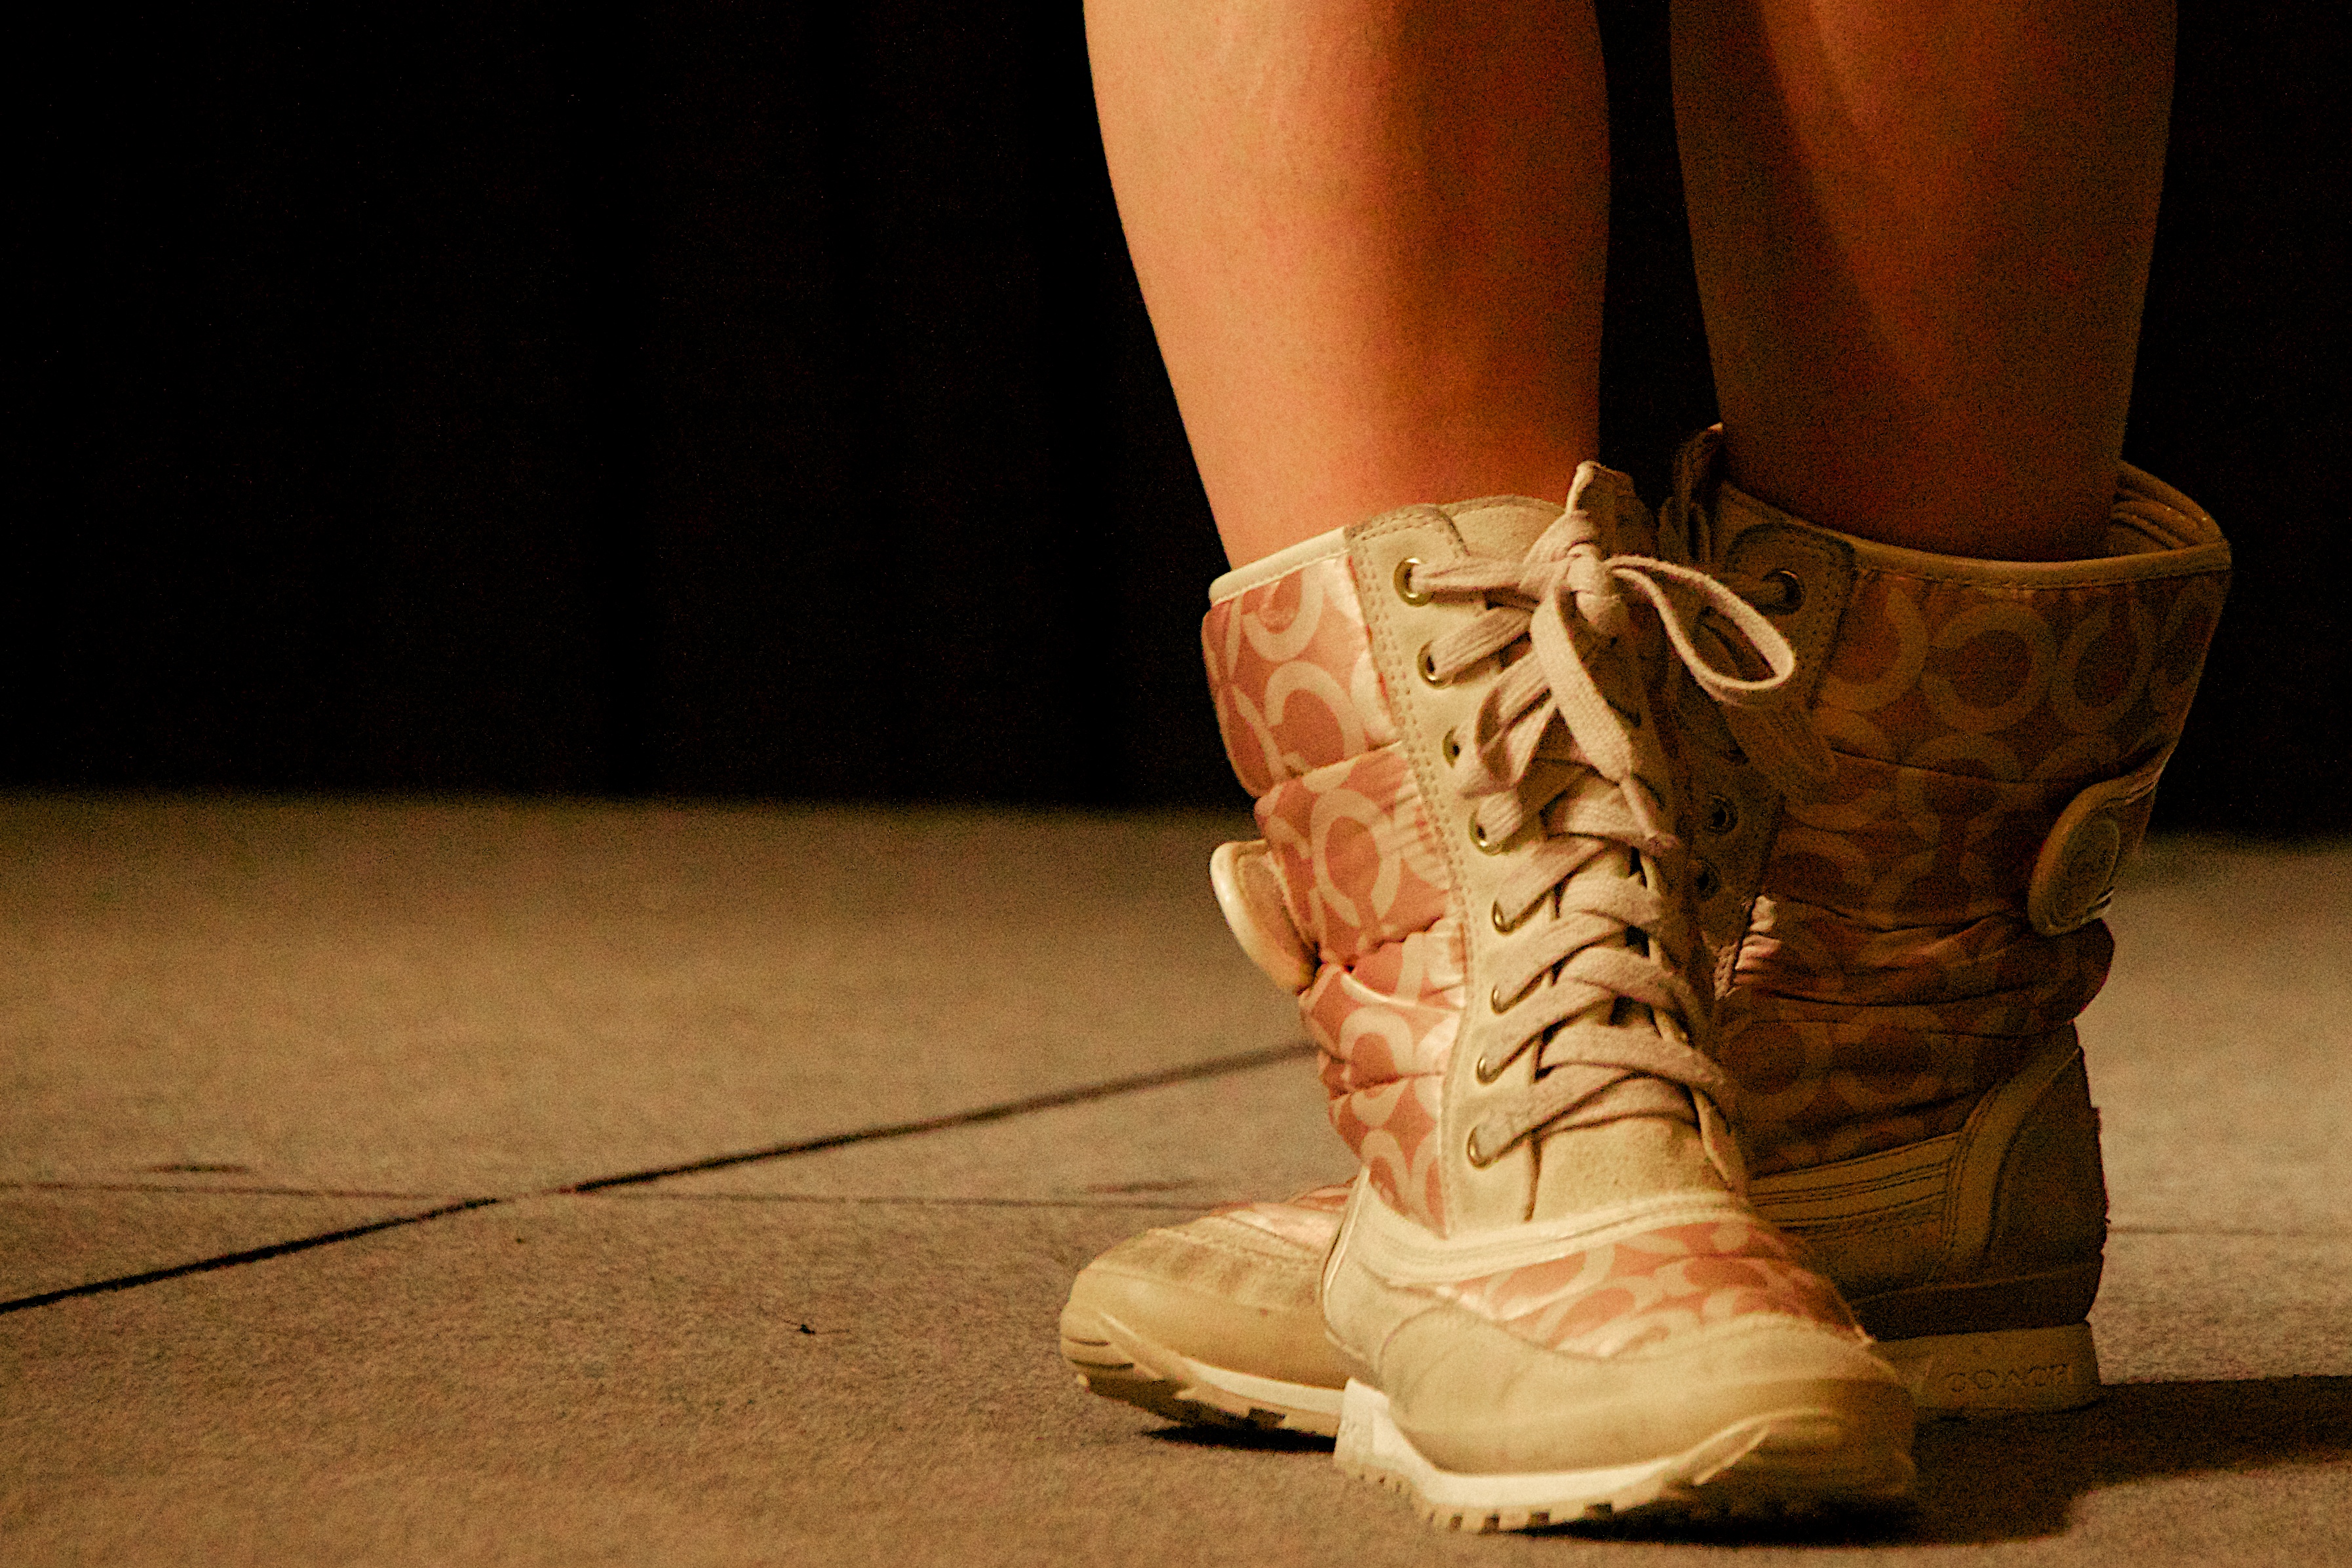
shoe, boot, leg, spring, fashion, human body, sneakers, footwear, sxswedu, avantgame, high heeled footwear